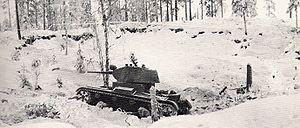
La Kollaa est une rivière longue de 57 kilomètres qui coule dans la République de Carélie en Russie. Elle prend sa source dans le lac de Kollasjärvi et coule vers le lac Toulmozero dans le district Priajinski.